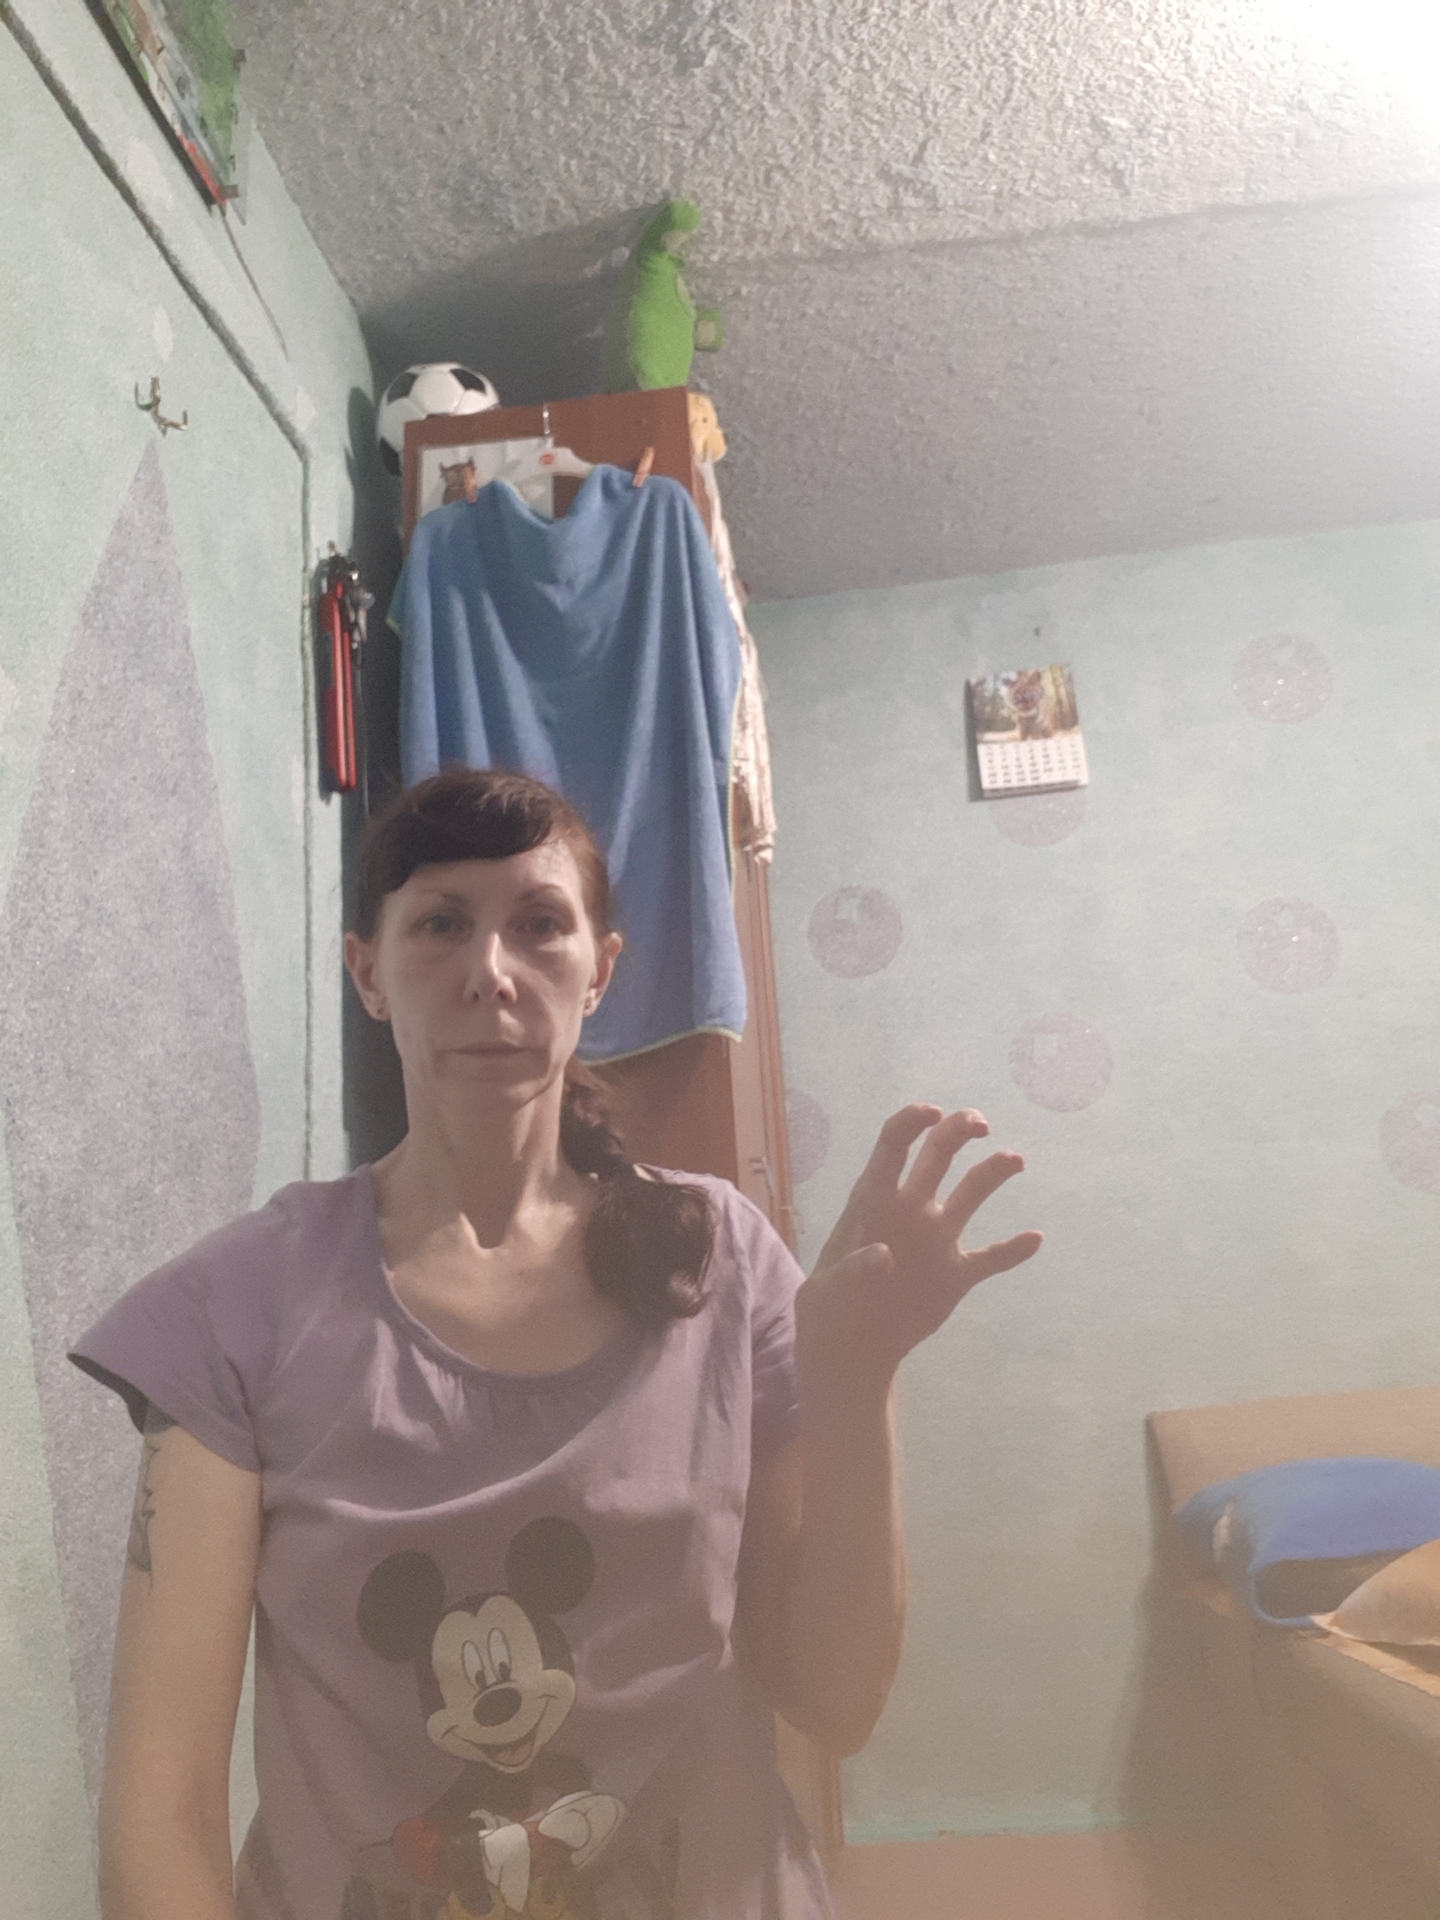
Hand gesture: grabbing